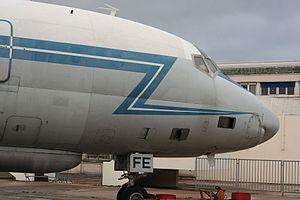
DC-8 Sarigue au Musée du Bourget
L'Escadron électronique 51 Aubrac était une unité de guerre électronique de l'Armée de l'air française.